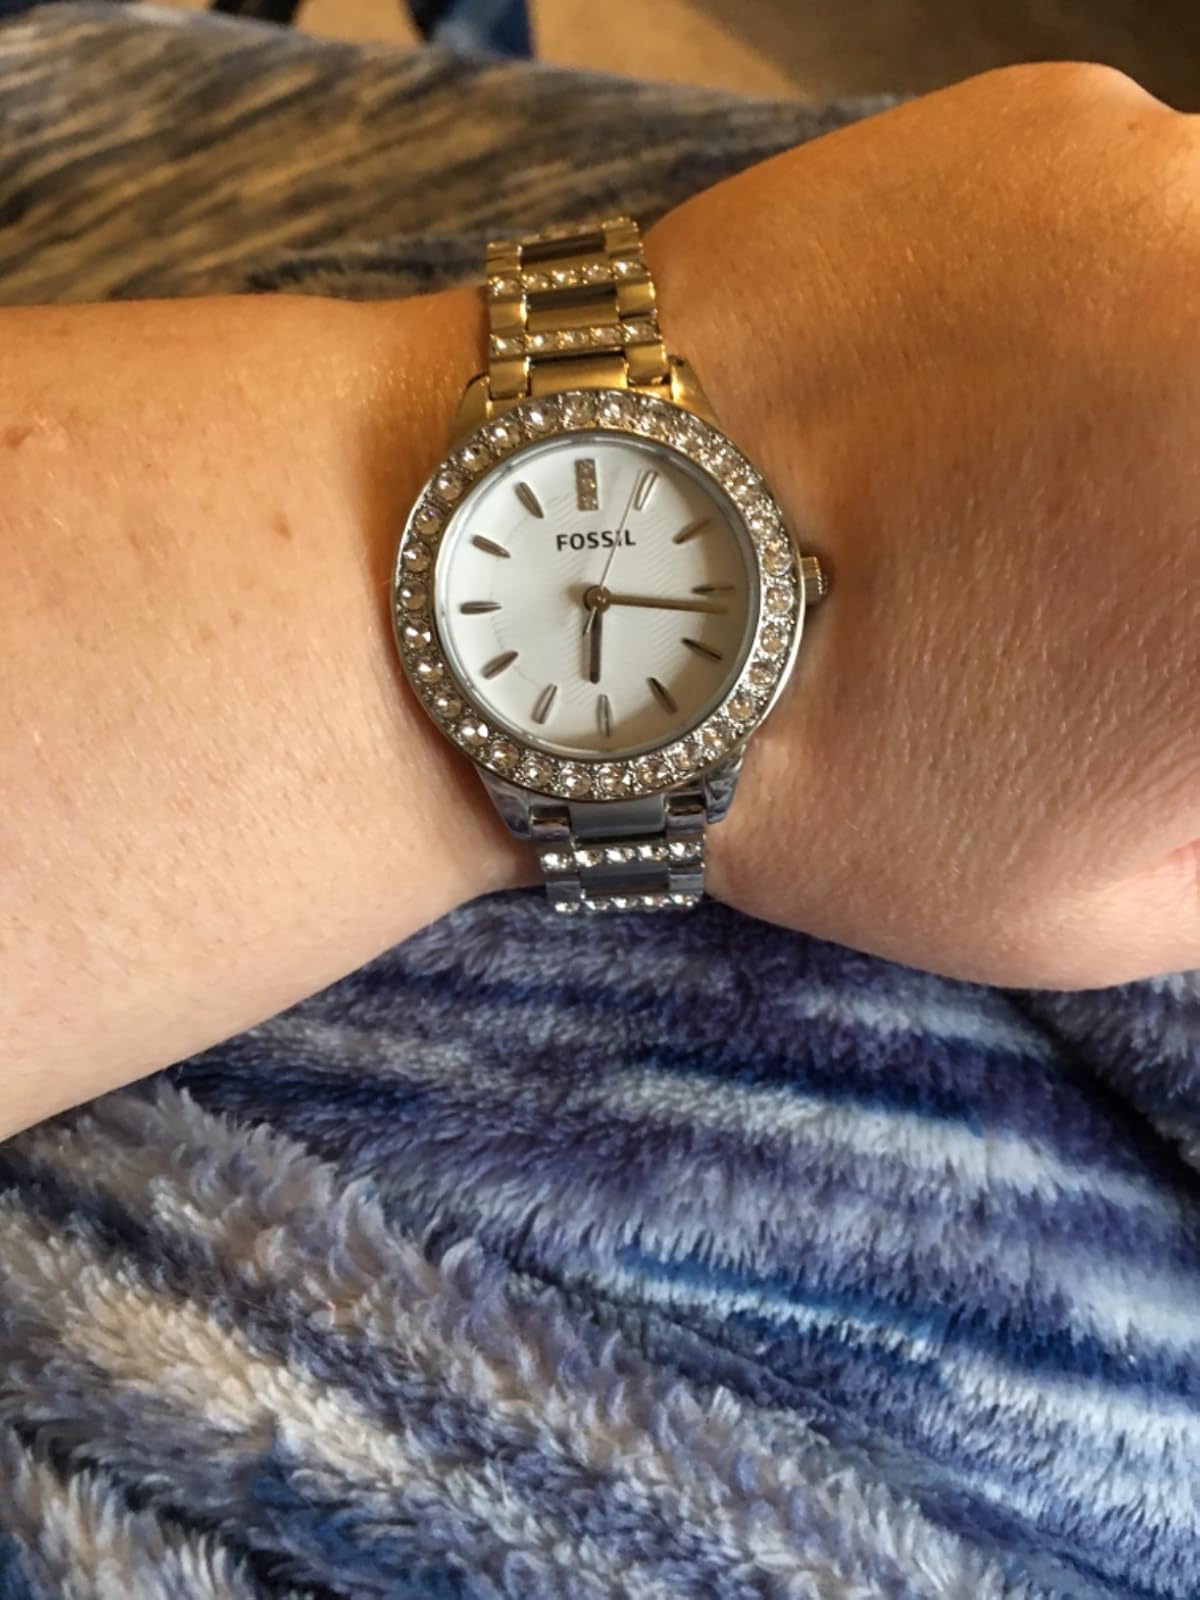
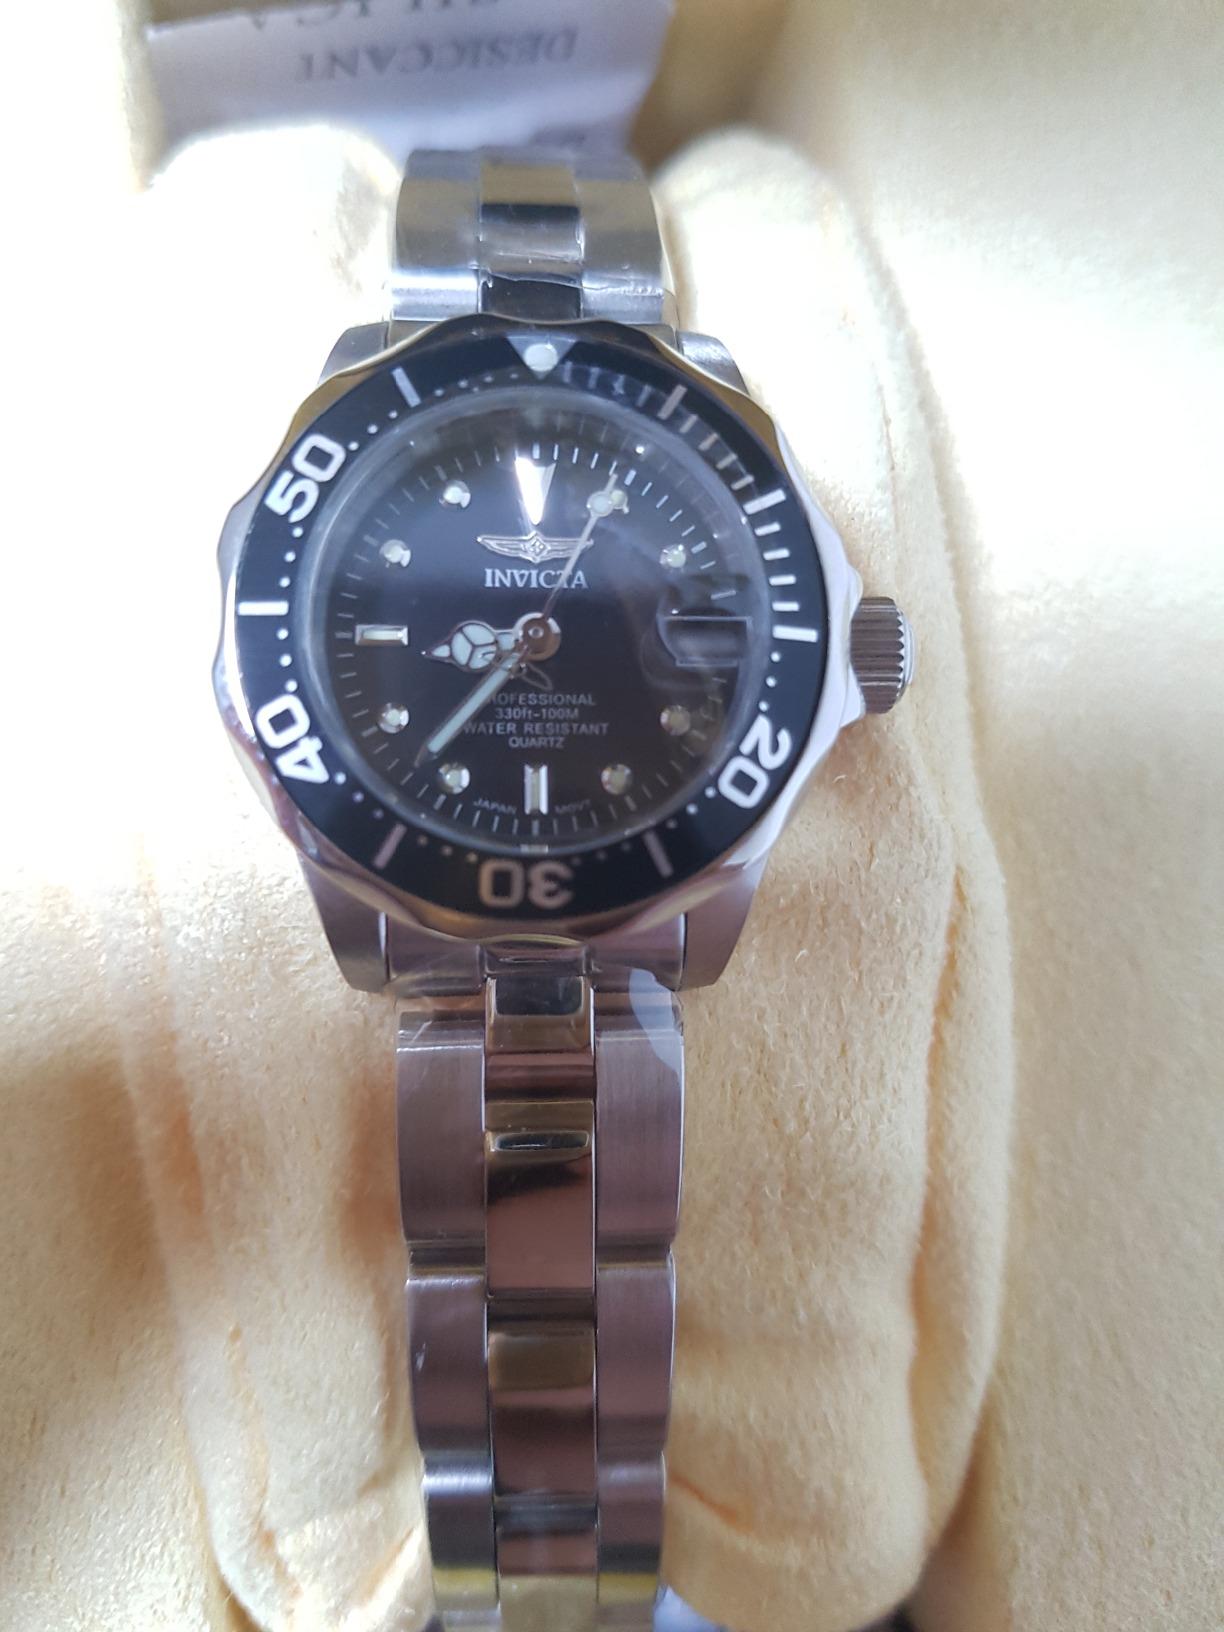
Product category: accessories_watch
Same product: no